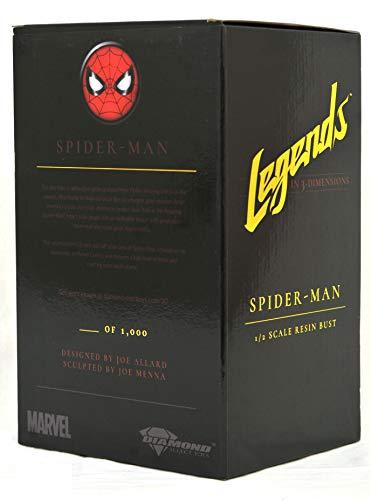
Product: DIAMOND SELECT TOYS Legends in 3-Dimensions: Marvel Spider-Man 1: 2 Scale Bust
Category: Toys & Games | Collectible Toys | Statues, Bobbleheads & Busts | Statues
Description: Limited to only 1000 pieces.
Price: $97.92
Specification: ProductDimensions:6x5x10inches|ItemWeight:4.11pounds|ShippingWeight:4.11pounds(Viewshippingratesandpolicies)|ASIN:B07QQ3Q1VR|Itemmodelnumber:APR192532|Manufacturerrecommendedage:15yearsandup